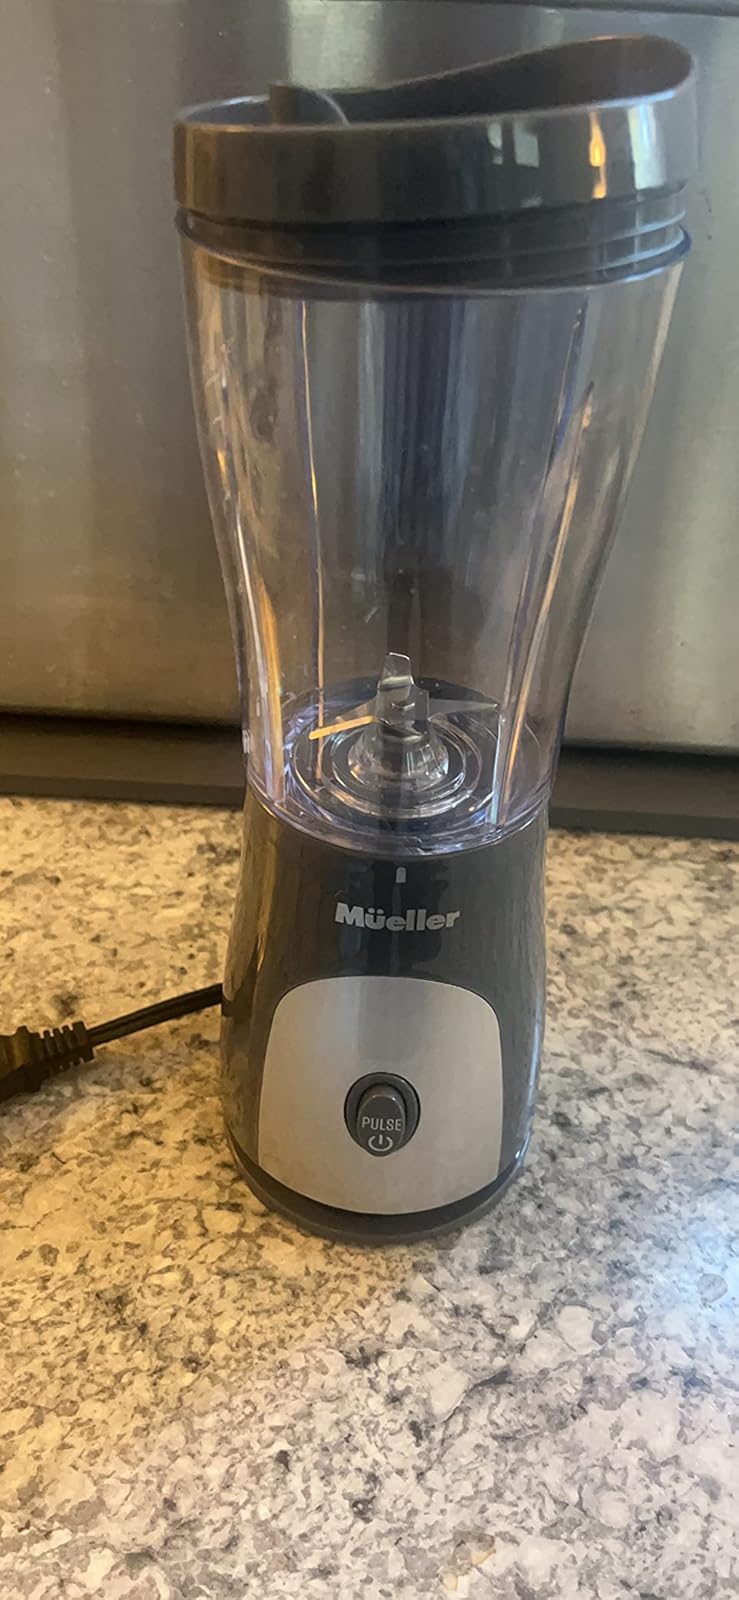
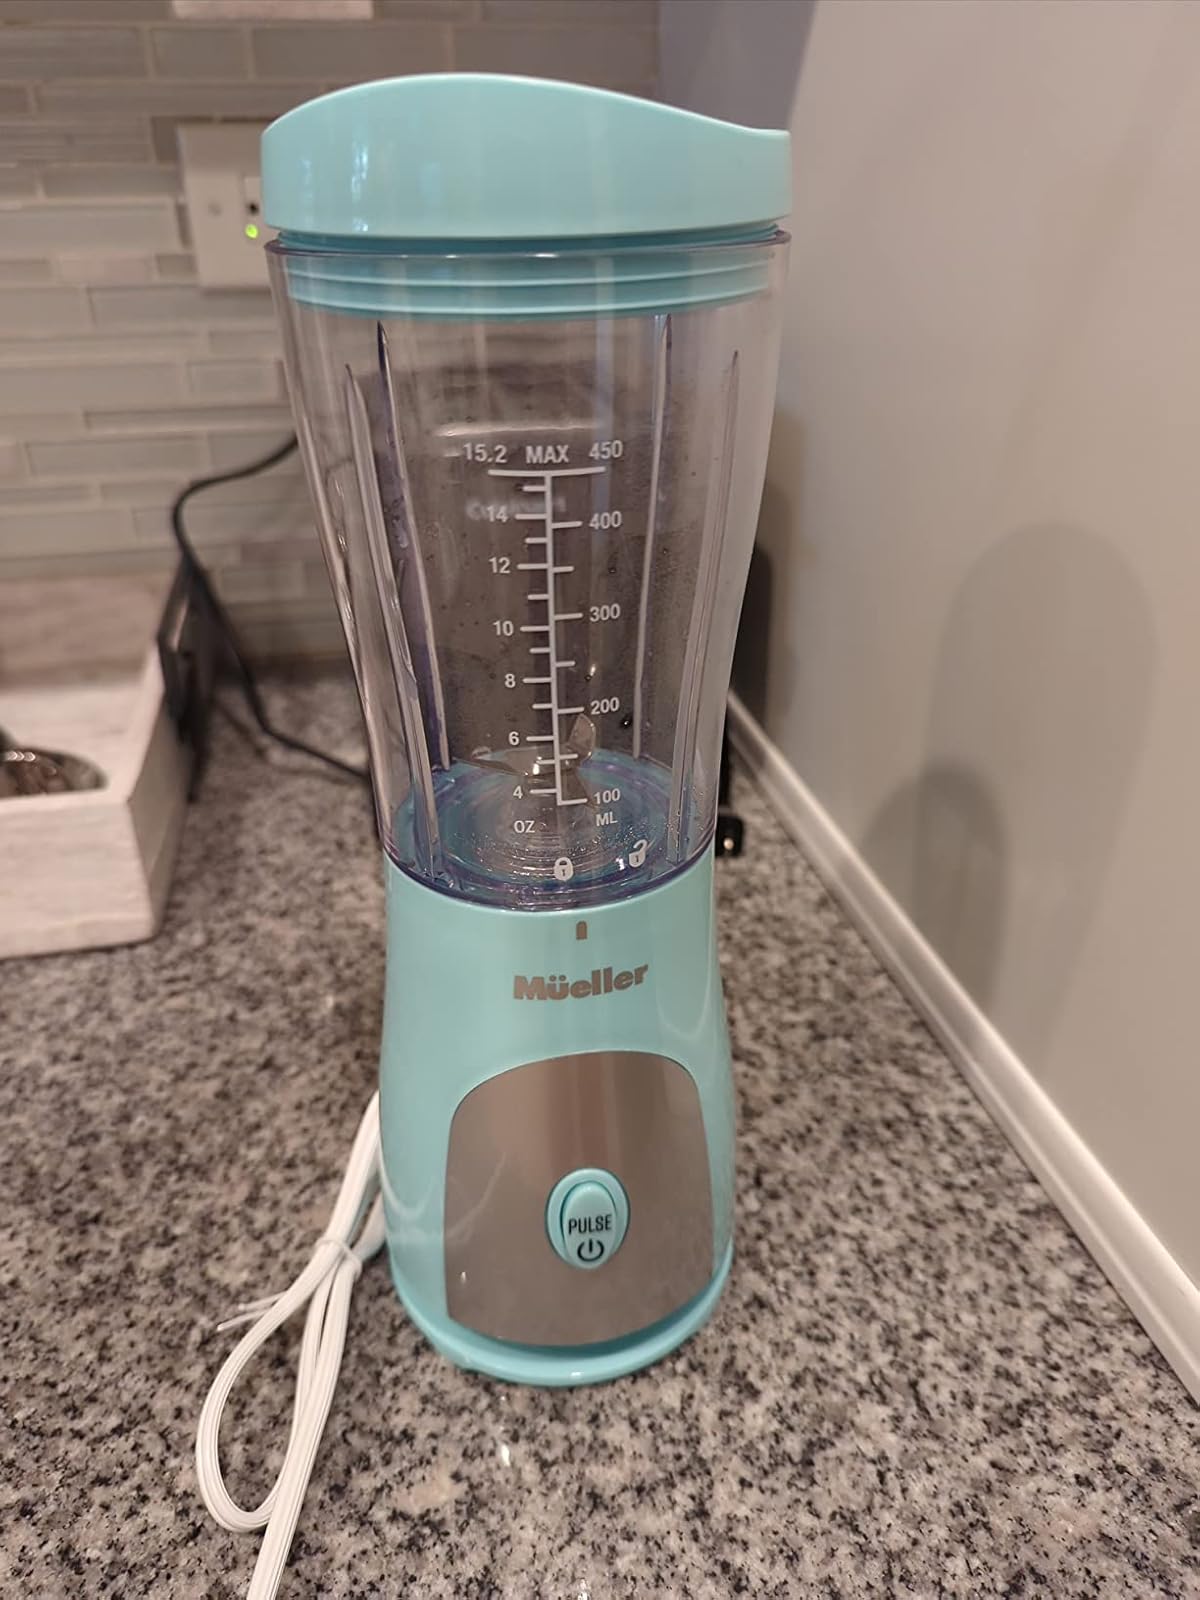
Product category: items_blender
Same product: no